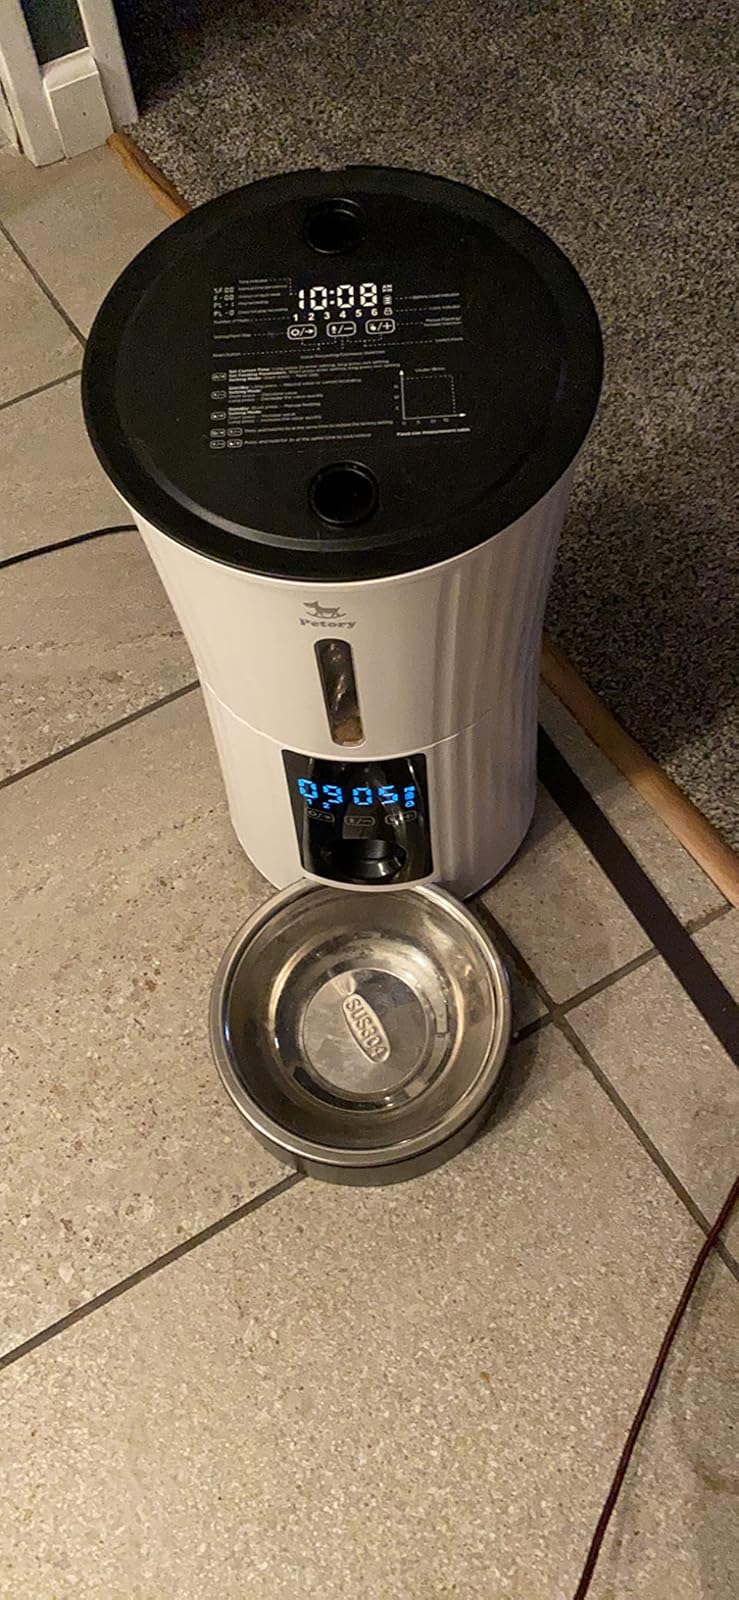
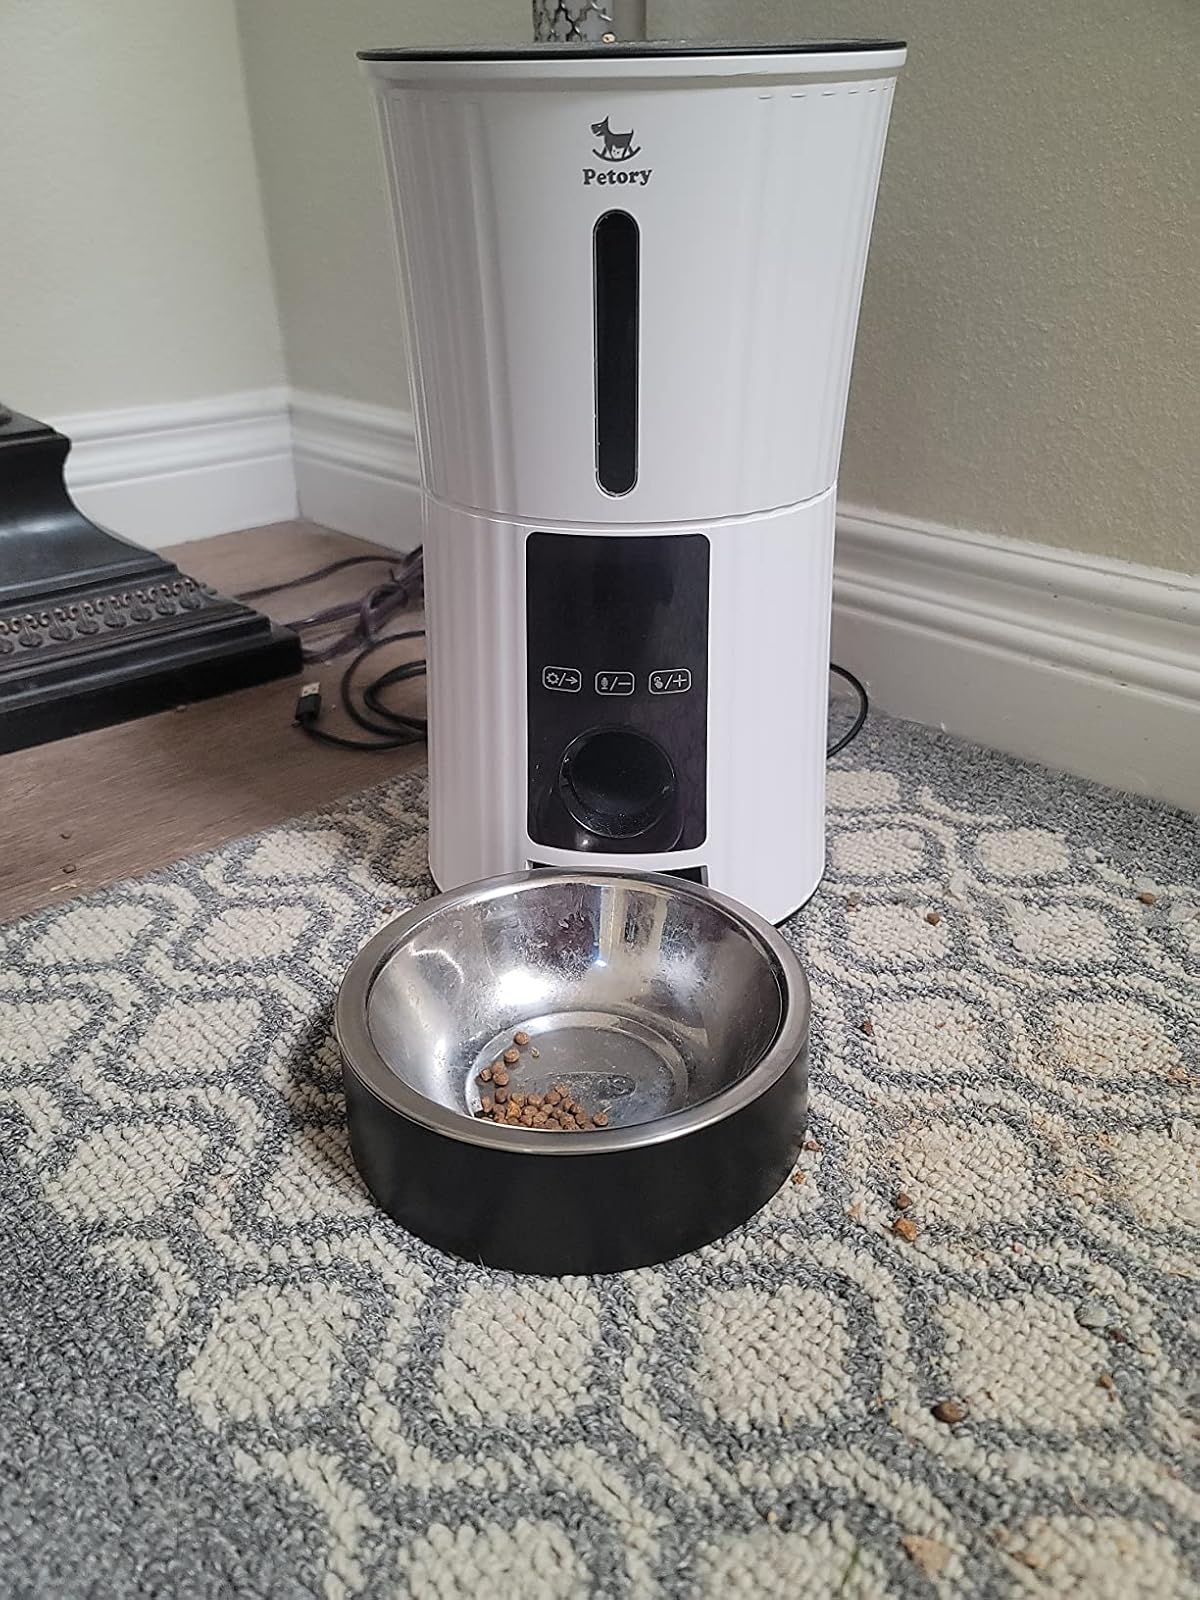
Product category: items_feeder
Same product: yes